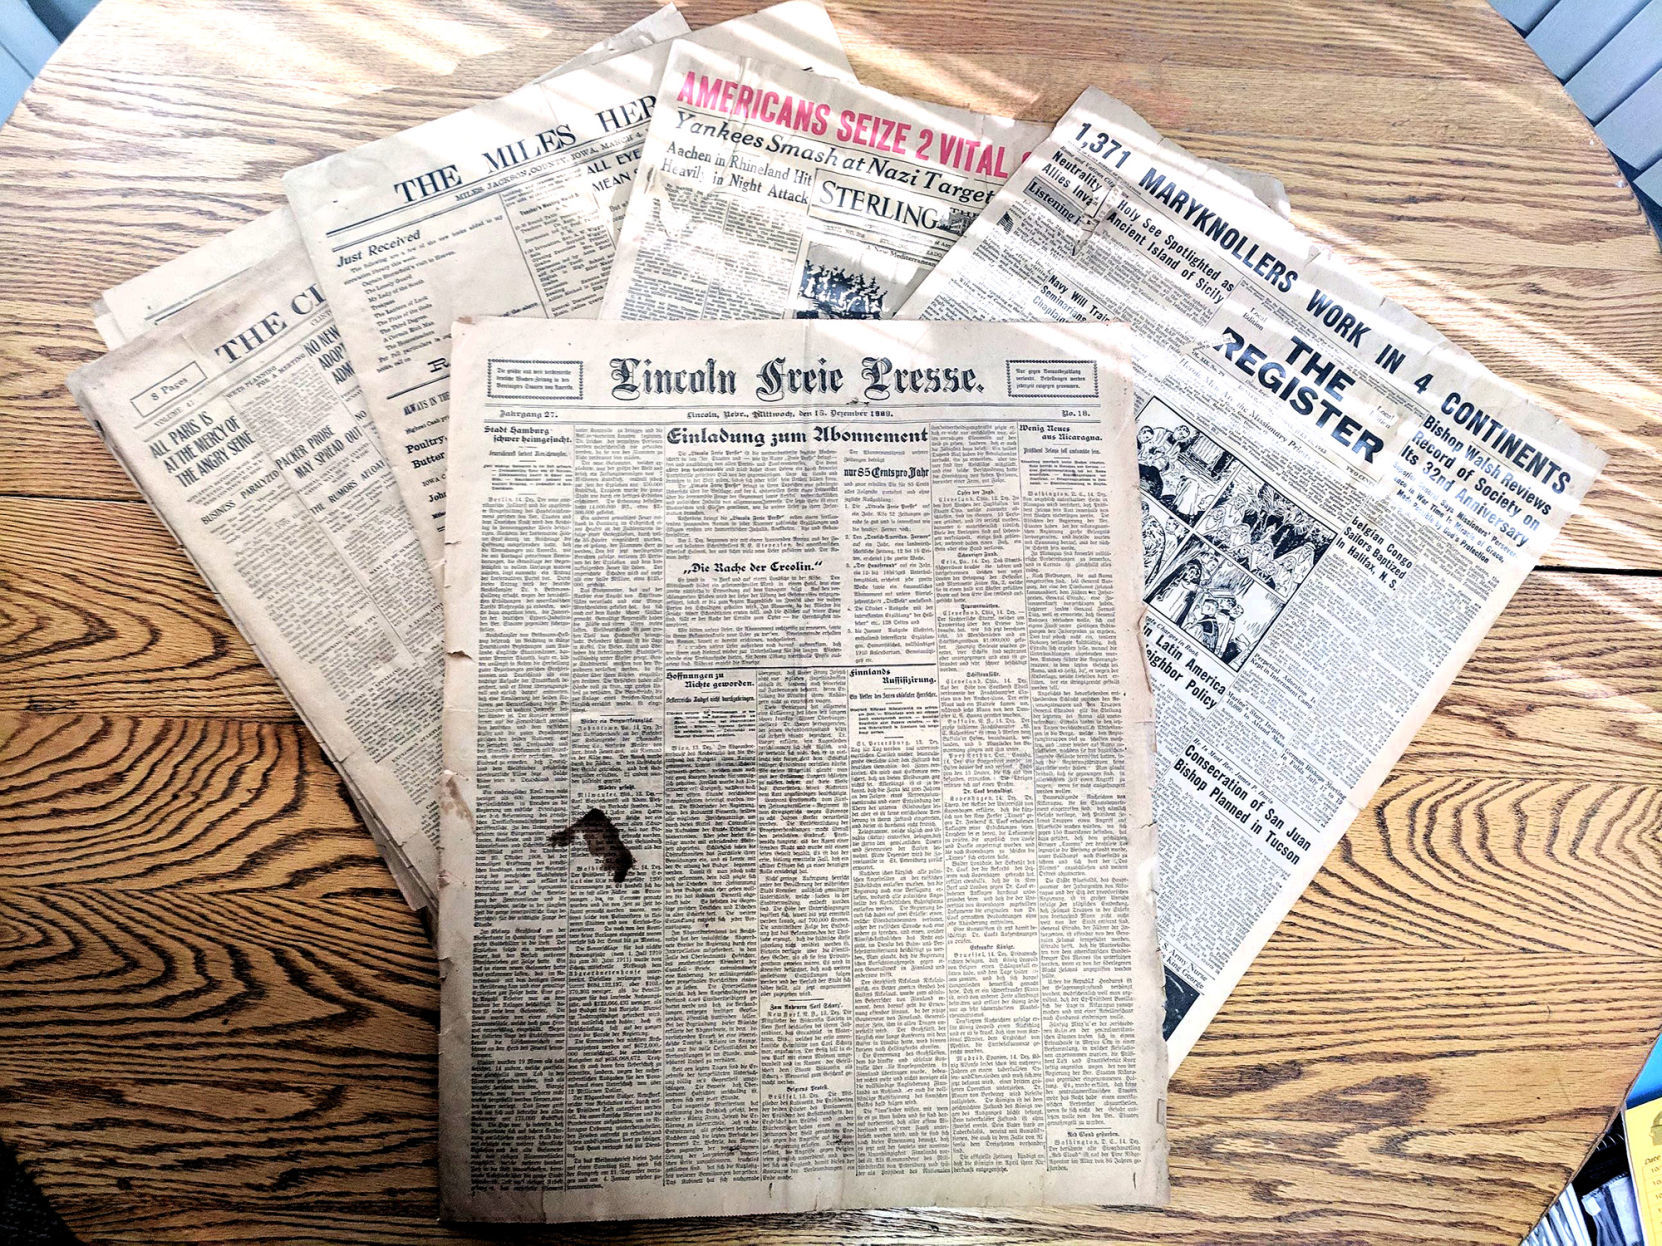
Waste category: paper